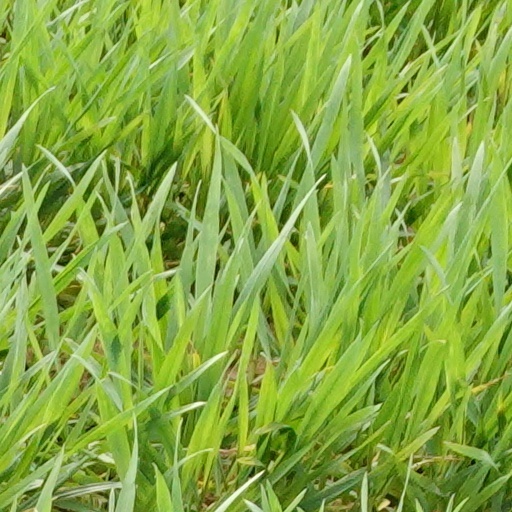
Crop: wheat